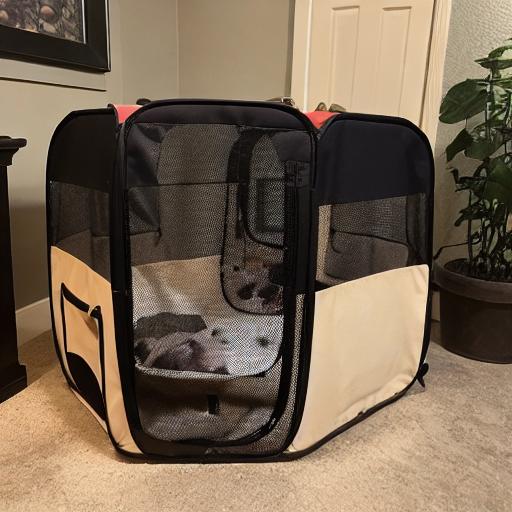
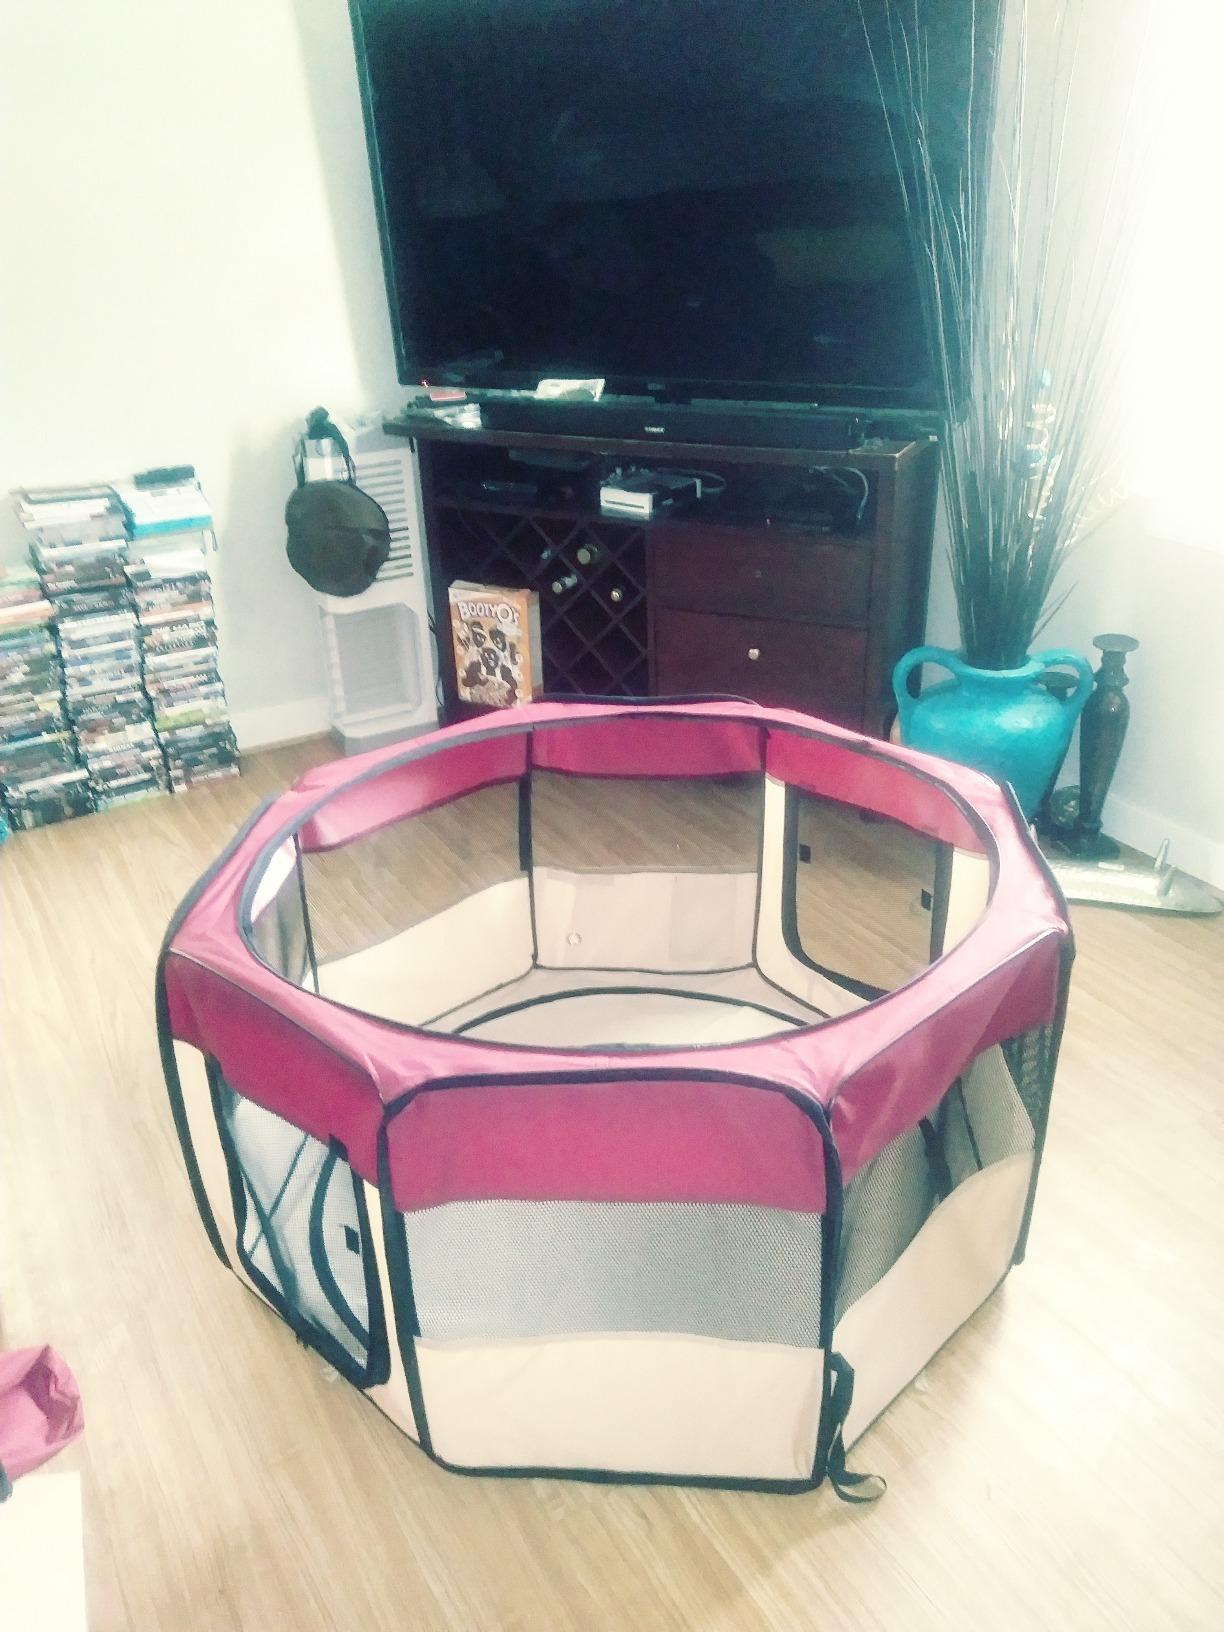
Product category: items_kennel
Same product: no